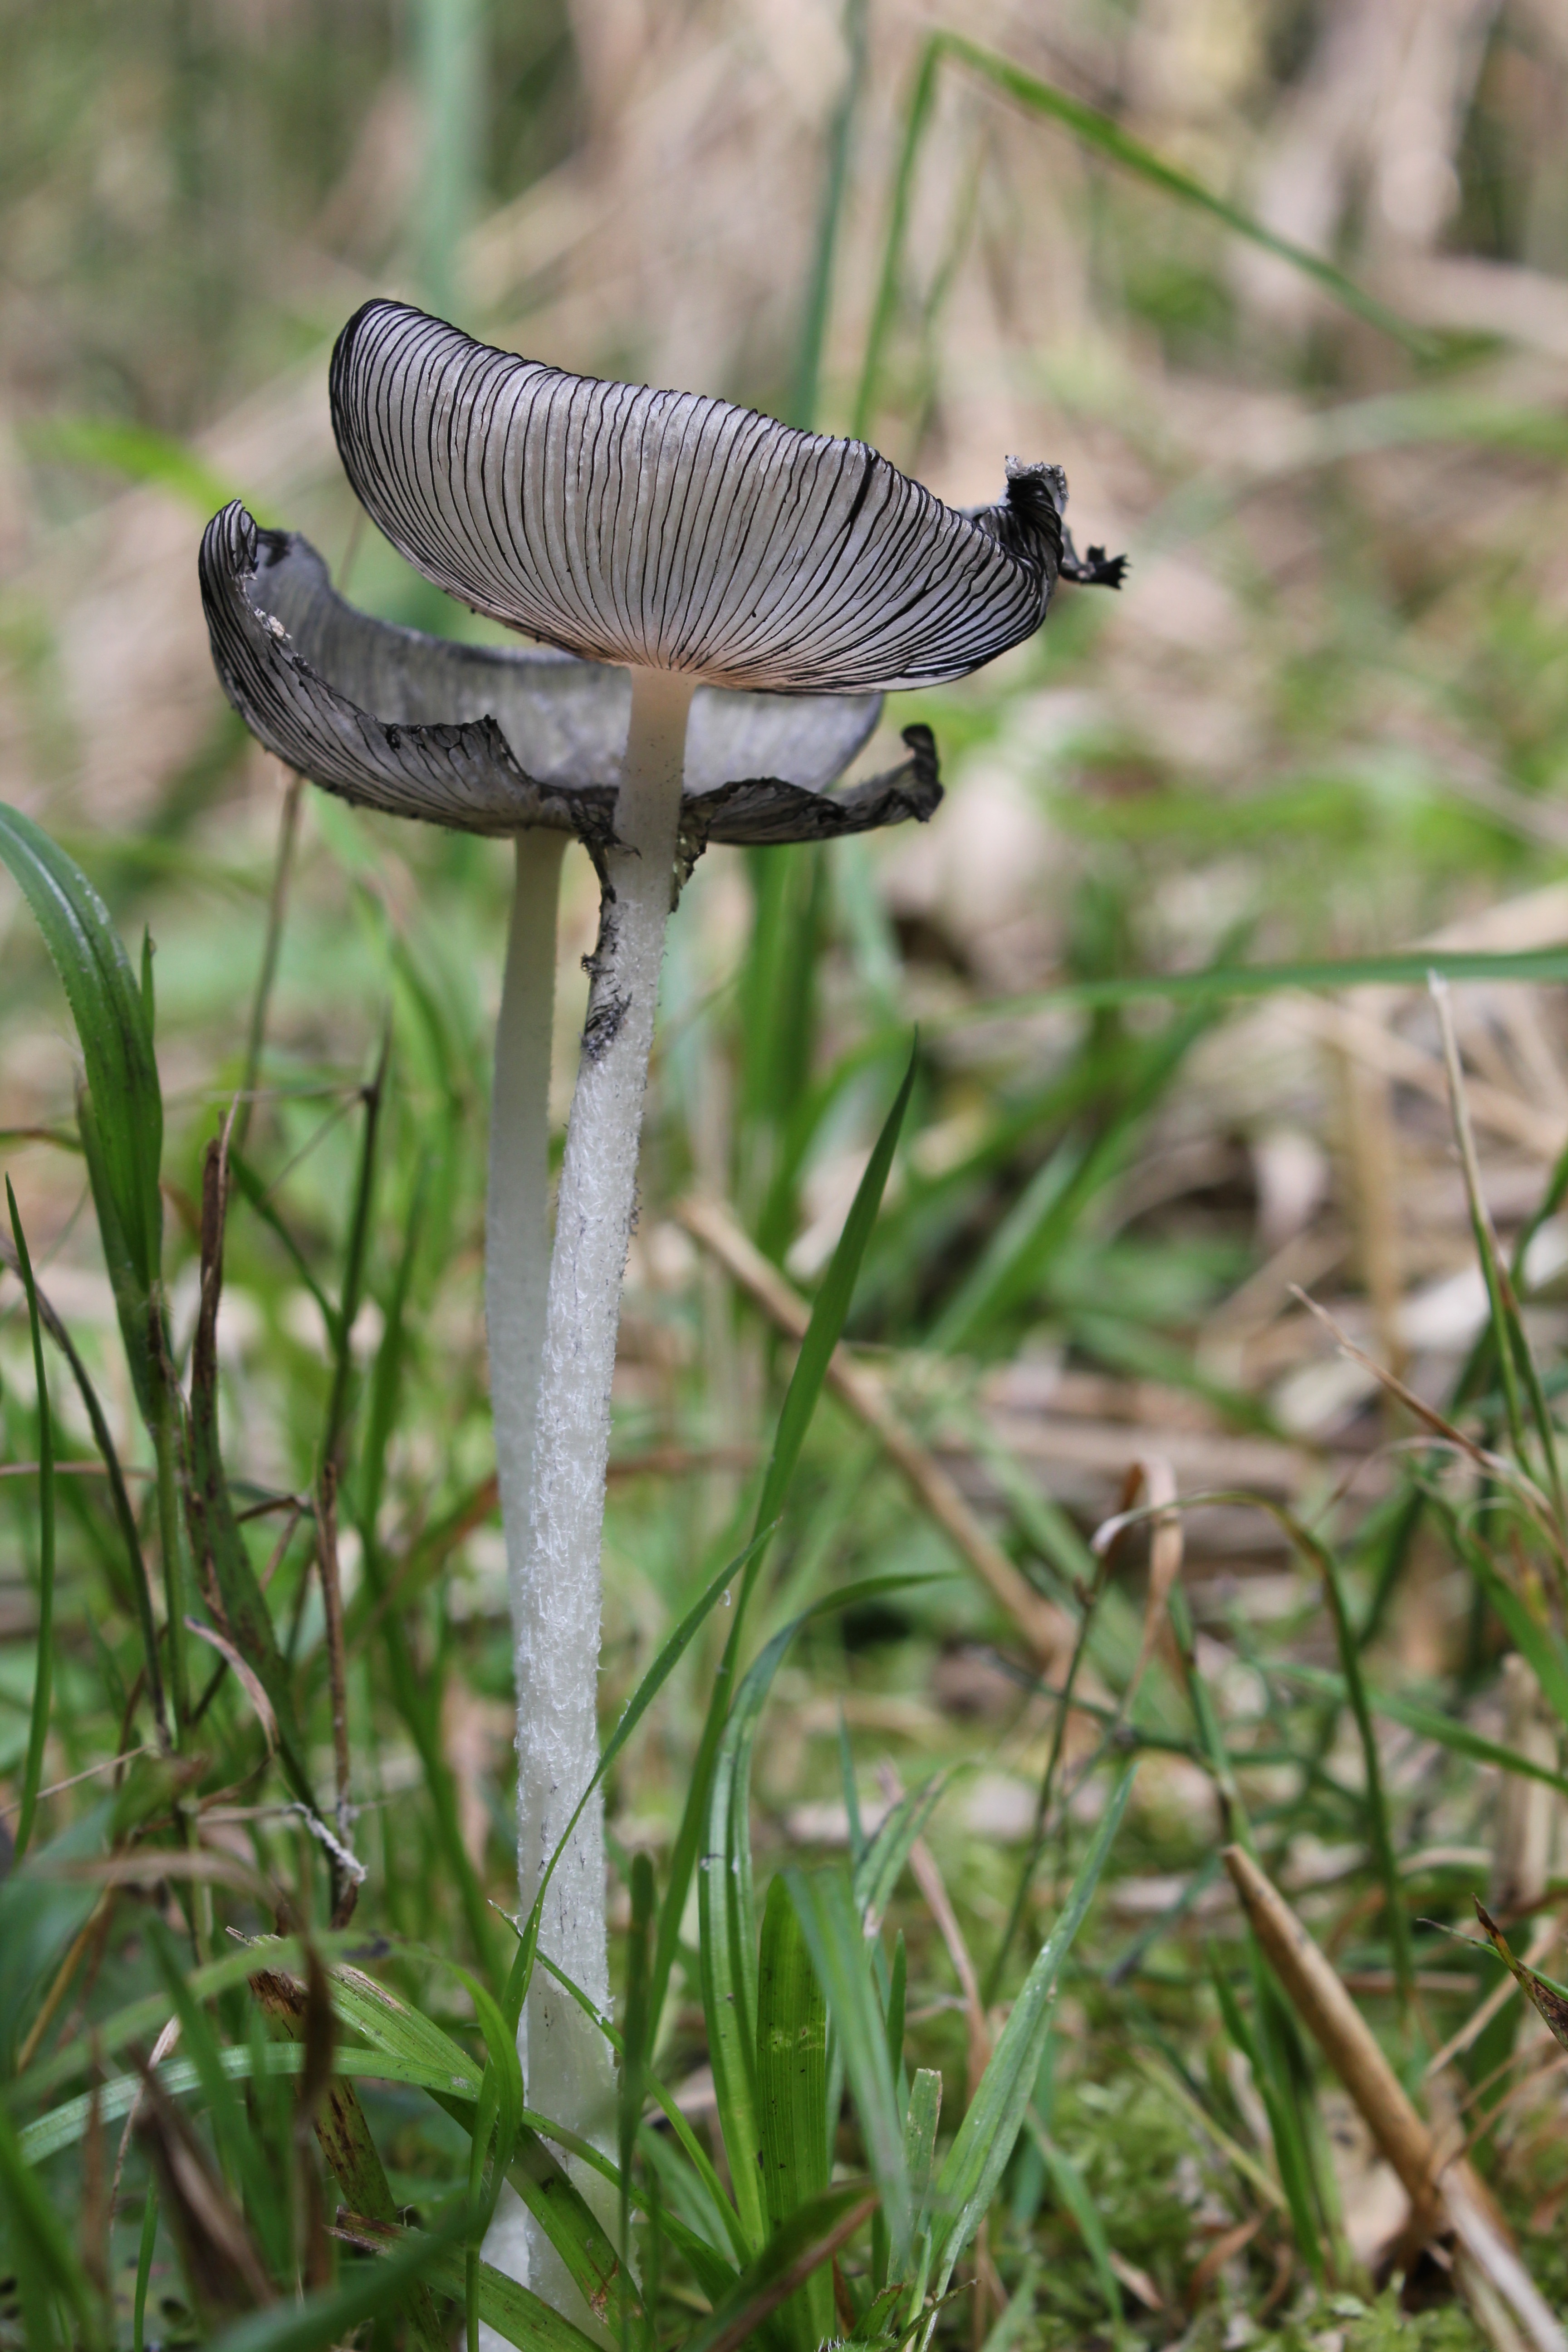
nature, grass, prairie, flower, wildlife, botany, mushroom, close, flora, fauna, fungus, grey, mushrooms, woodland, mushroom base